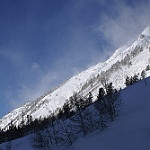
Label: mountain